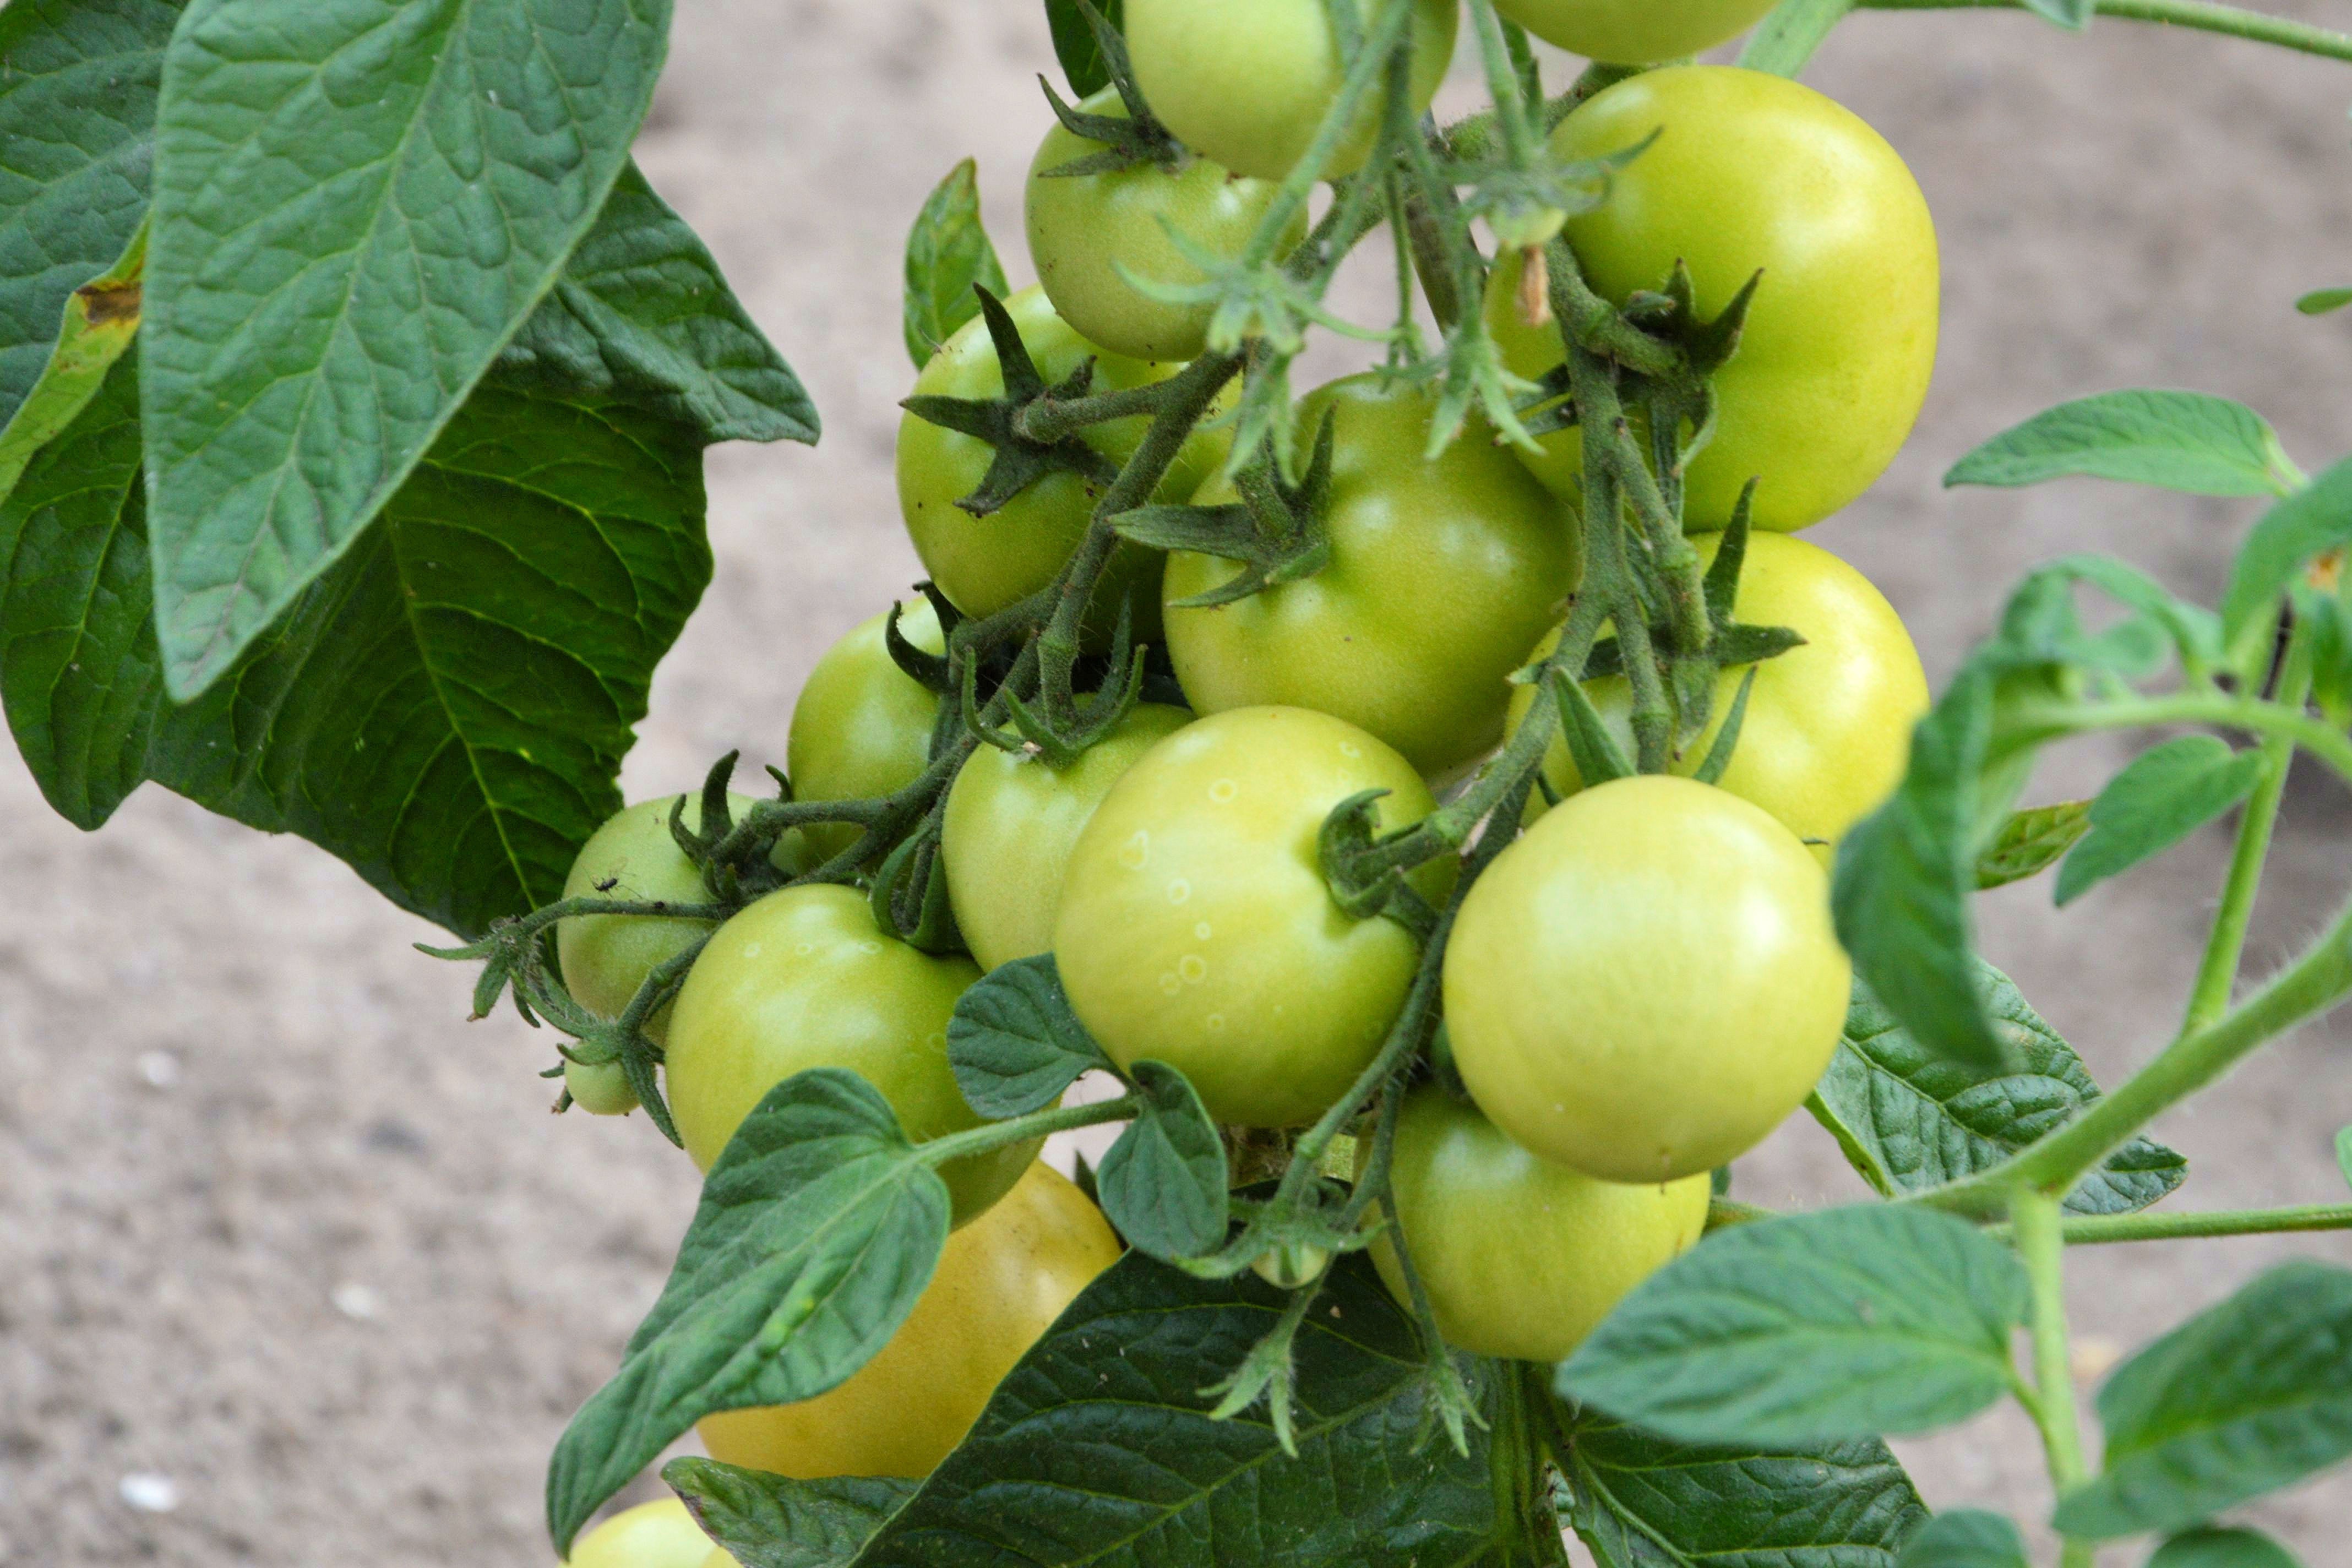
plant, fruit, food, green, produce, vegetable, garden, tomato, peppers, tomatoes, citrus, immature, flowering plant, nachtschattengew chs, acerola, malpighia, panicle, tomato shrub, land plant, potato and tomato genus